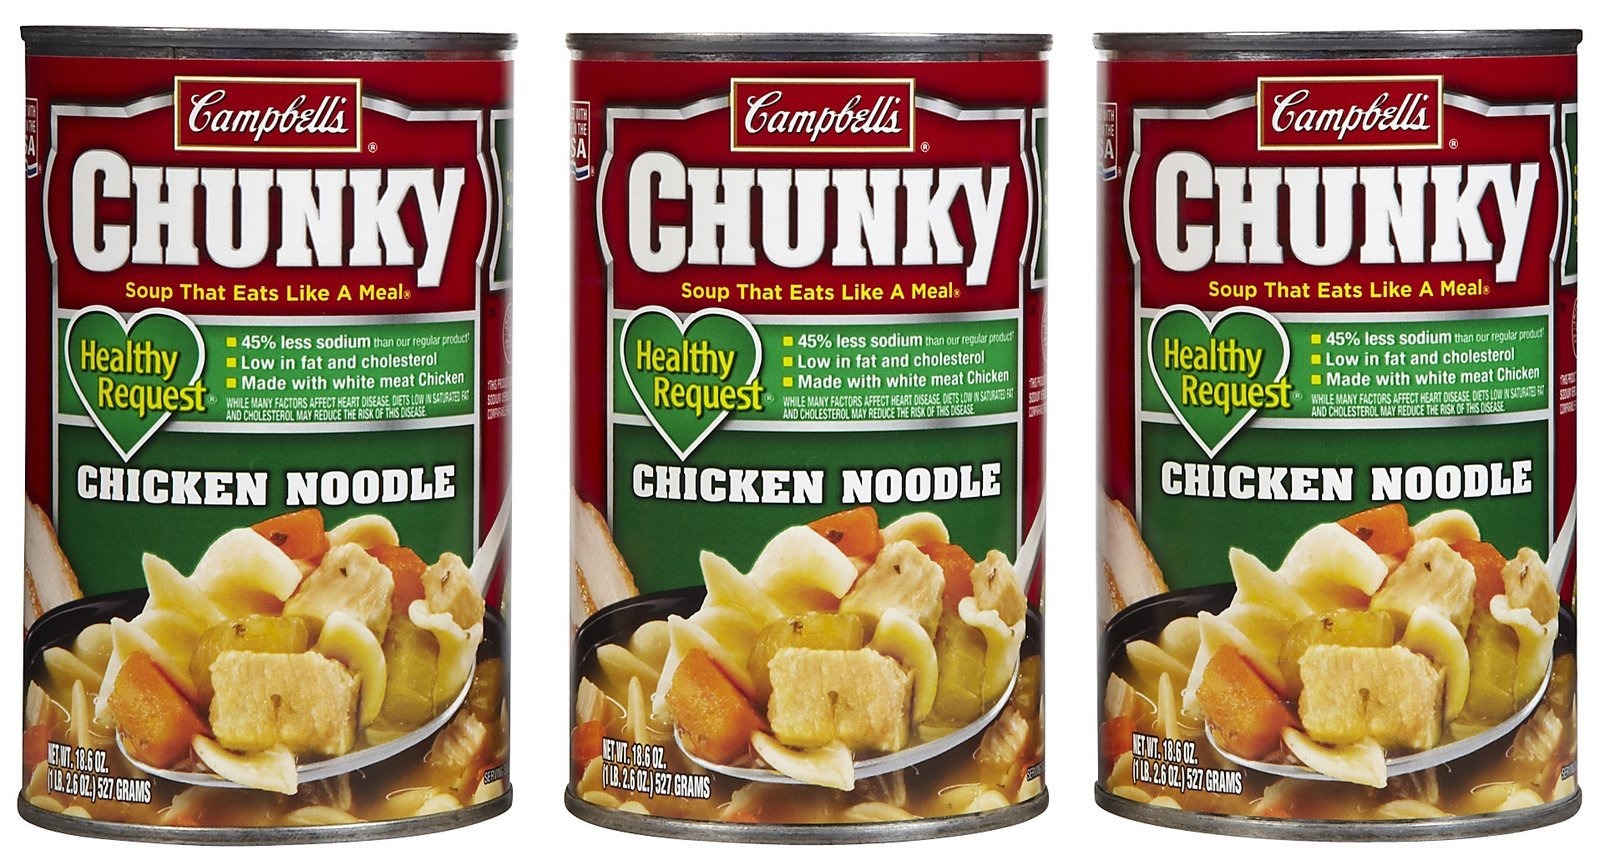
Item Name: Campbell's Chunky Healthy Request Chicken Noodle Soup
Value: 3.0
Unit: count

Price: 2.49